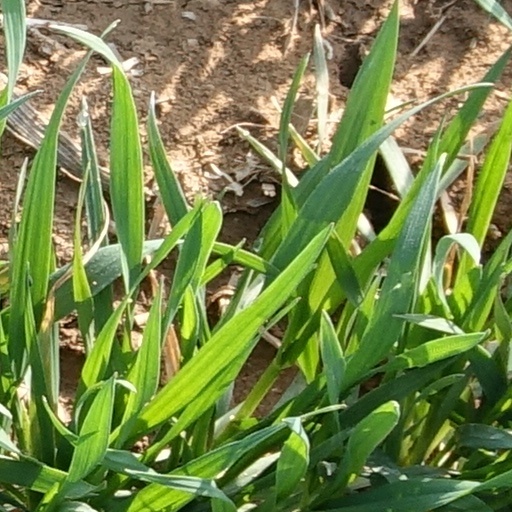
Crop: wheat